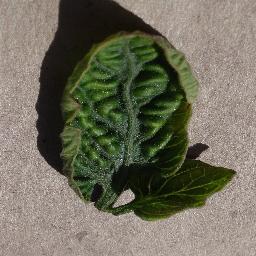
Label: Tomato___Tomato_Yellow_Leaf_Curl_Virus